Answer in natural language. Is blue tartanpatterned dog bed (marked A) behind Doorway (marked B)? Choose between the following options: no or yes
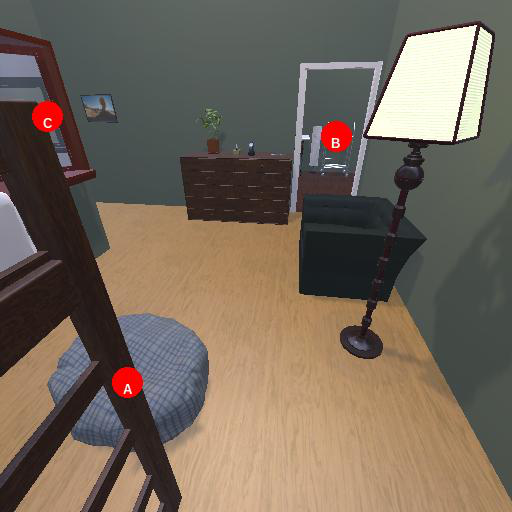
<answer>no</answer>